Trams in Barcelona

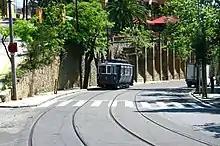
Tramvia Blau

The Tramvia Blau is a long heritage streetcar line serving a hilly area of the Sarrià-Sant Gervasi district. It links the Avinguda Tibidabo terminus of Barcelona Metro line L7 with the lower station of the Funicular del Tibidabo, thus providing part of a through link from the city centre to Tibidabo. It has been closed for reconstruction since spring 2018, with no known date scheduled for reopening.